Uno (card game)

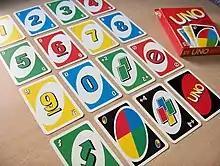
Old Uno cards

Uno (from Spanish and Italian for 'one'), stylized as UNO, is a proprietary American shedding-type card game originally developed in 1971 by Merle Robbins in Reading, Ohio, a suburb of Cincinnati, that housed International Games Inc., a gaming company acquired by Mattel on January 23, 1992.